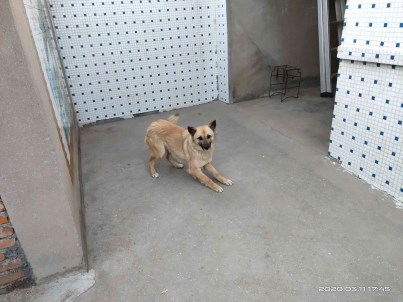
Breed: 3336-n000121-chinese_rural_dog